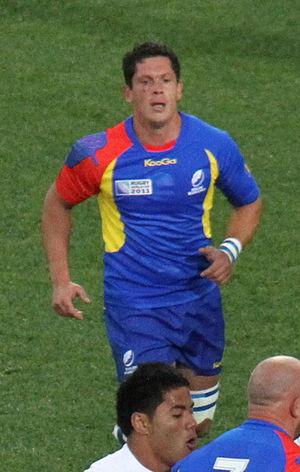
Lucian Mihai Sirbu, né le 16 octobre 1976 à Bucarest, est un joueur de rugby à XV roumain évoluant au poste de demi de mêlée avec la Roumanie et avec le SO Millau. Il mesure 1,83 m et pèse 88 kg.